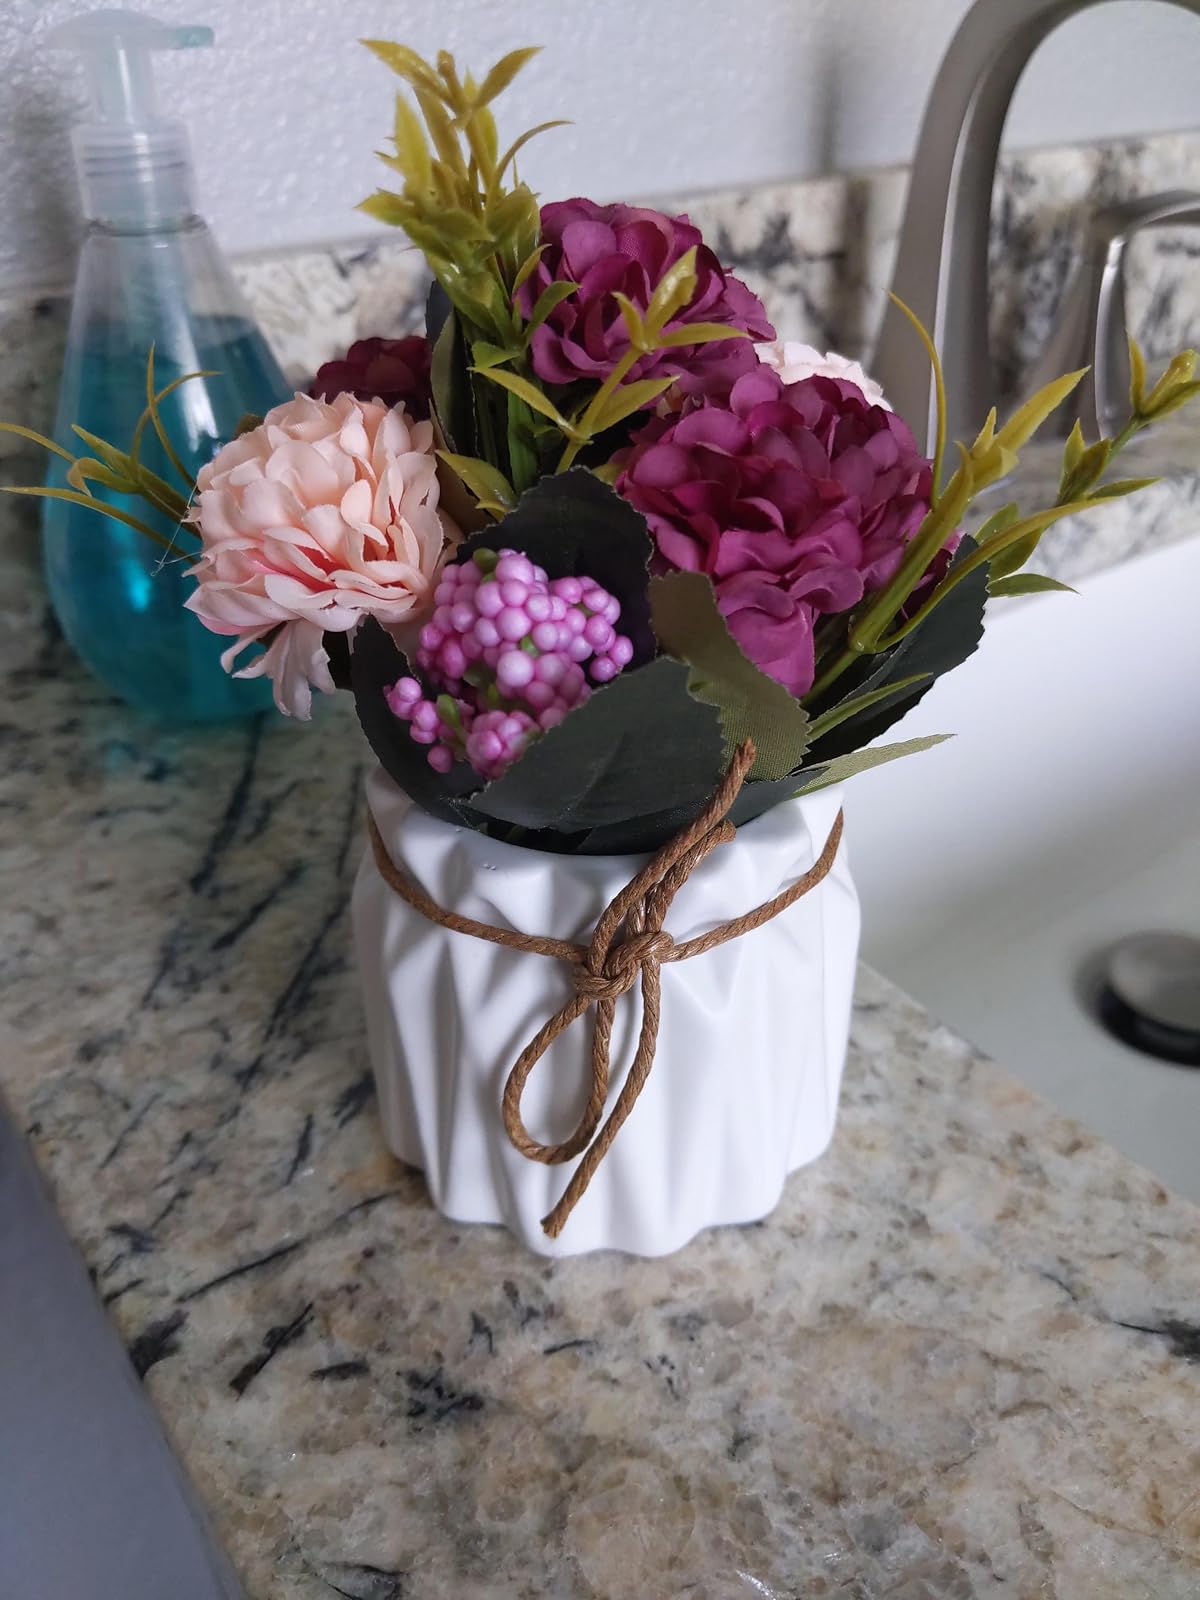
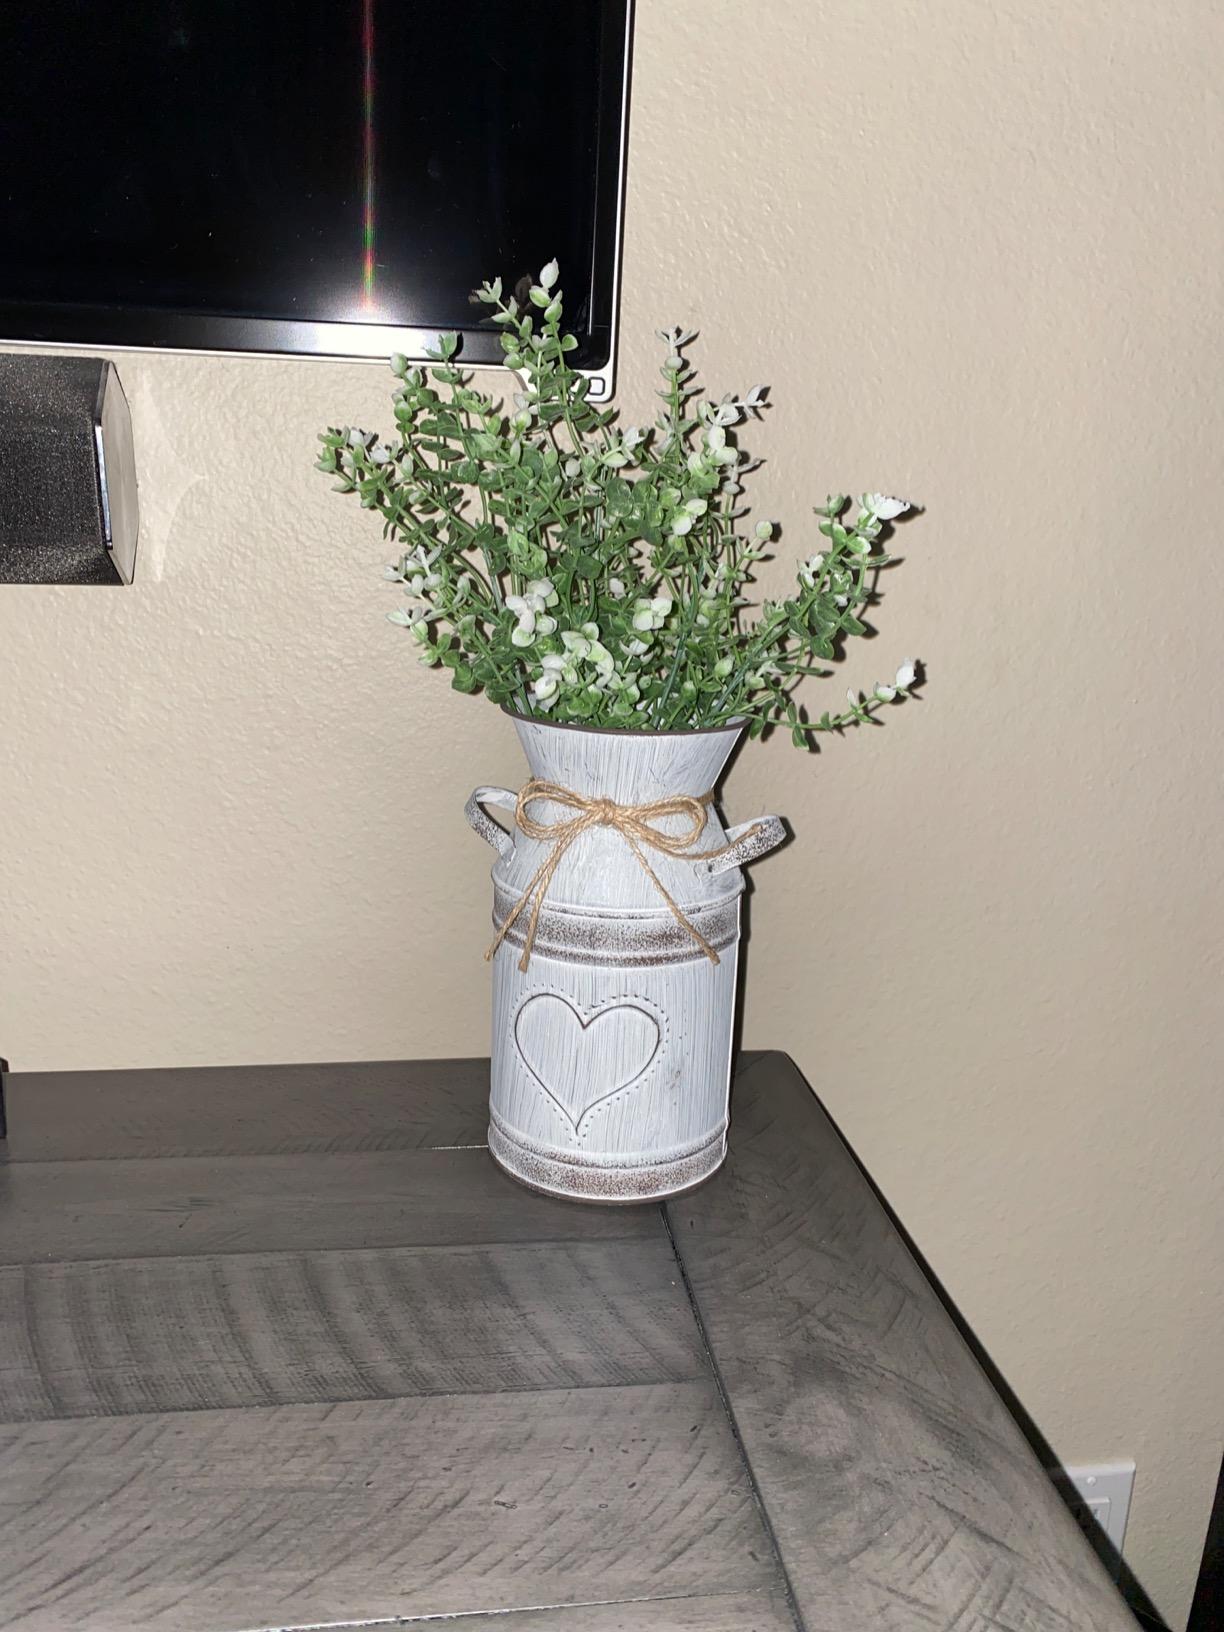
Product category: vase
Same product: no